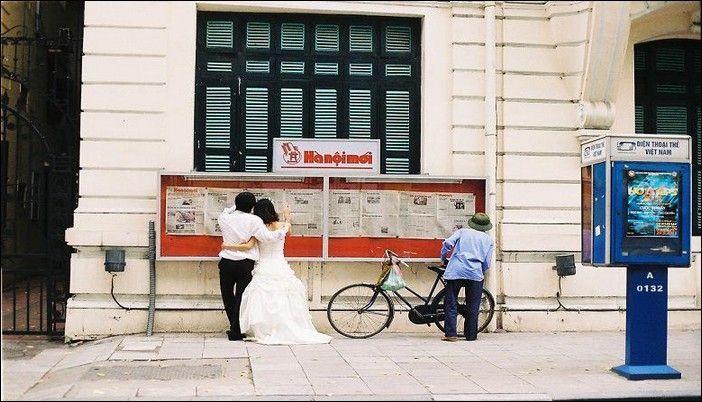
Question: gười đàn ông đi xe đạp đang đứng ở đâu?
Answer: ở trước tòa soạn báo hà nội mới